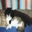
Label: cat